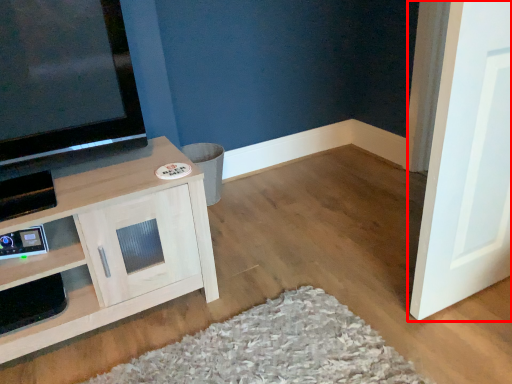
Question: From the image's perspective, where is door (annotated by the red box) located relative to cabinetry? Select from the following
(A) below
(B) above
Answer: B